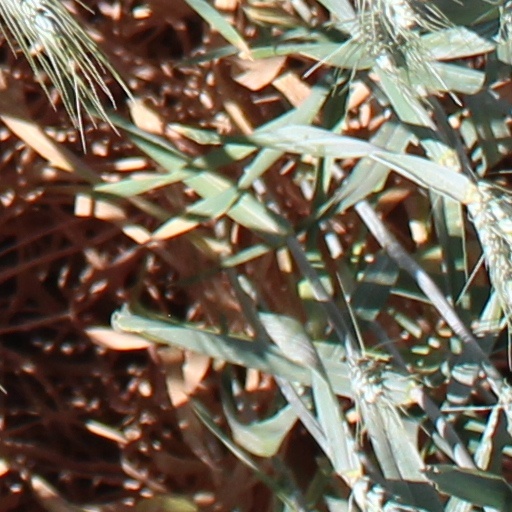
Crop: wheat